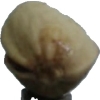
Label: pistachio